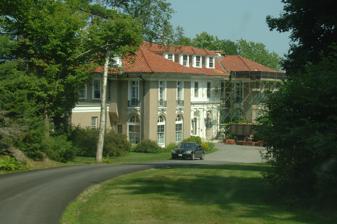
Building: Eegonos
Country: United States of America
Year built: 1910
Historic house in Maine, United States United States historic place Eegonos (East of Eden) U.S. National Register of Historic Places Show map of Maine Show map of the United States Location 145 Eden St., Bar Harbor, Maine Coordinates 44°24′15″N 68°13′58″W / 44.40417°N 68.23278°W / 44.40417; -68.23278 Area 3.5 acres (1.4 ha) Built 1910 ( 1910 ) Architect Guy Lowell Architectural style Late 19th And 20th Century Revivals, Med. 2nd Renaissance Revival NRHP reference No. 80000223 Added to NRHP January 15, 1980 Eegonos , known more recently as East of Eden , is a historic summer estate house at 145 Eden Street in Bar Harbor, Maine .  Built in 1910 to a design by Boston architect Guy Lowell , it is one of a small number of summer houses to escape Bar Harbor's devastating 1947 fire, which resulted in the destruction of many such buildings.  It is an architecturally sophisticated expression of Beaux Arts and Mediterranean Revival styles, and was listed on the National Register of Historic Places in 1980. Description and history Eegonos is set on the shore of Frenchman Bay , about 3 miles (4.8 km) north of Bar Harbor's center.  It is a 2 + 1 ⁄ 2 -story H-shaped structure, with a central block flanked by projecting sections on each side.  The southeastern section has a single-story porch, supported by paired Ionic columns, extending across much of its width.  The building is of masonry construction with a stucco finish, and is topped by a red tile roof.  The roofs of the side sections are hipped, while the central section has a side-gable roof pierced by four hip-roof dormers on both the land and ocean sides.  The interiors are elegantly appointed, with a marble-floored vestibule, fireplaces finished in marble and wood, and ceilings with decorative friezes and medallions.  The building has seen only modest alterations since its construction. The first summer house built on this property was called "Sonogee", and was destroyed by fire within two years of its construction.  Mr. and Mrs. Walter G. Ladd commissioned the noted Boston architect Guy Lowell to design the present building, which was completed in 1910.  They called it "Eegonos", reversing the spelling of the previously named estate.  The property was described in an architectural journal in 1910, along with another Lowell commission, Eden Hall, a performance hall in Bar Harbor which burned down in the 1947 fire.  The house remained in the Ladd family until 1949, and was used as dormitory housing for a French language school from 1959 to 1975. Since 1975 the house has been owned by various private individuals and groups. In 2020 USA Today listed the property as the grandest house in Maine. See also National Register of Historic Places listings in Hancock County, Maine List of Gilded Age mansions in Maine References